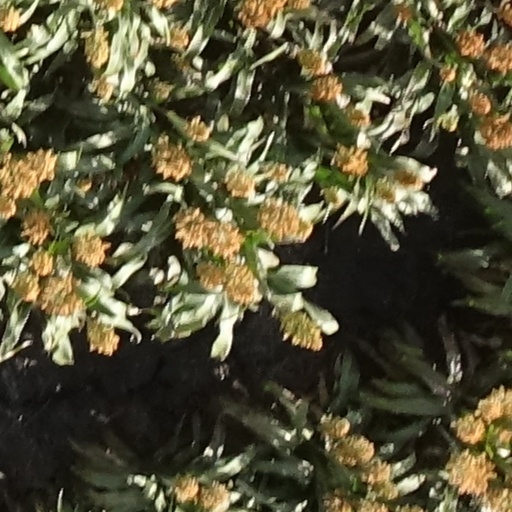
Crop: sorghum